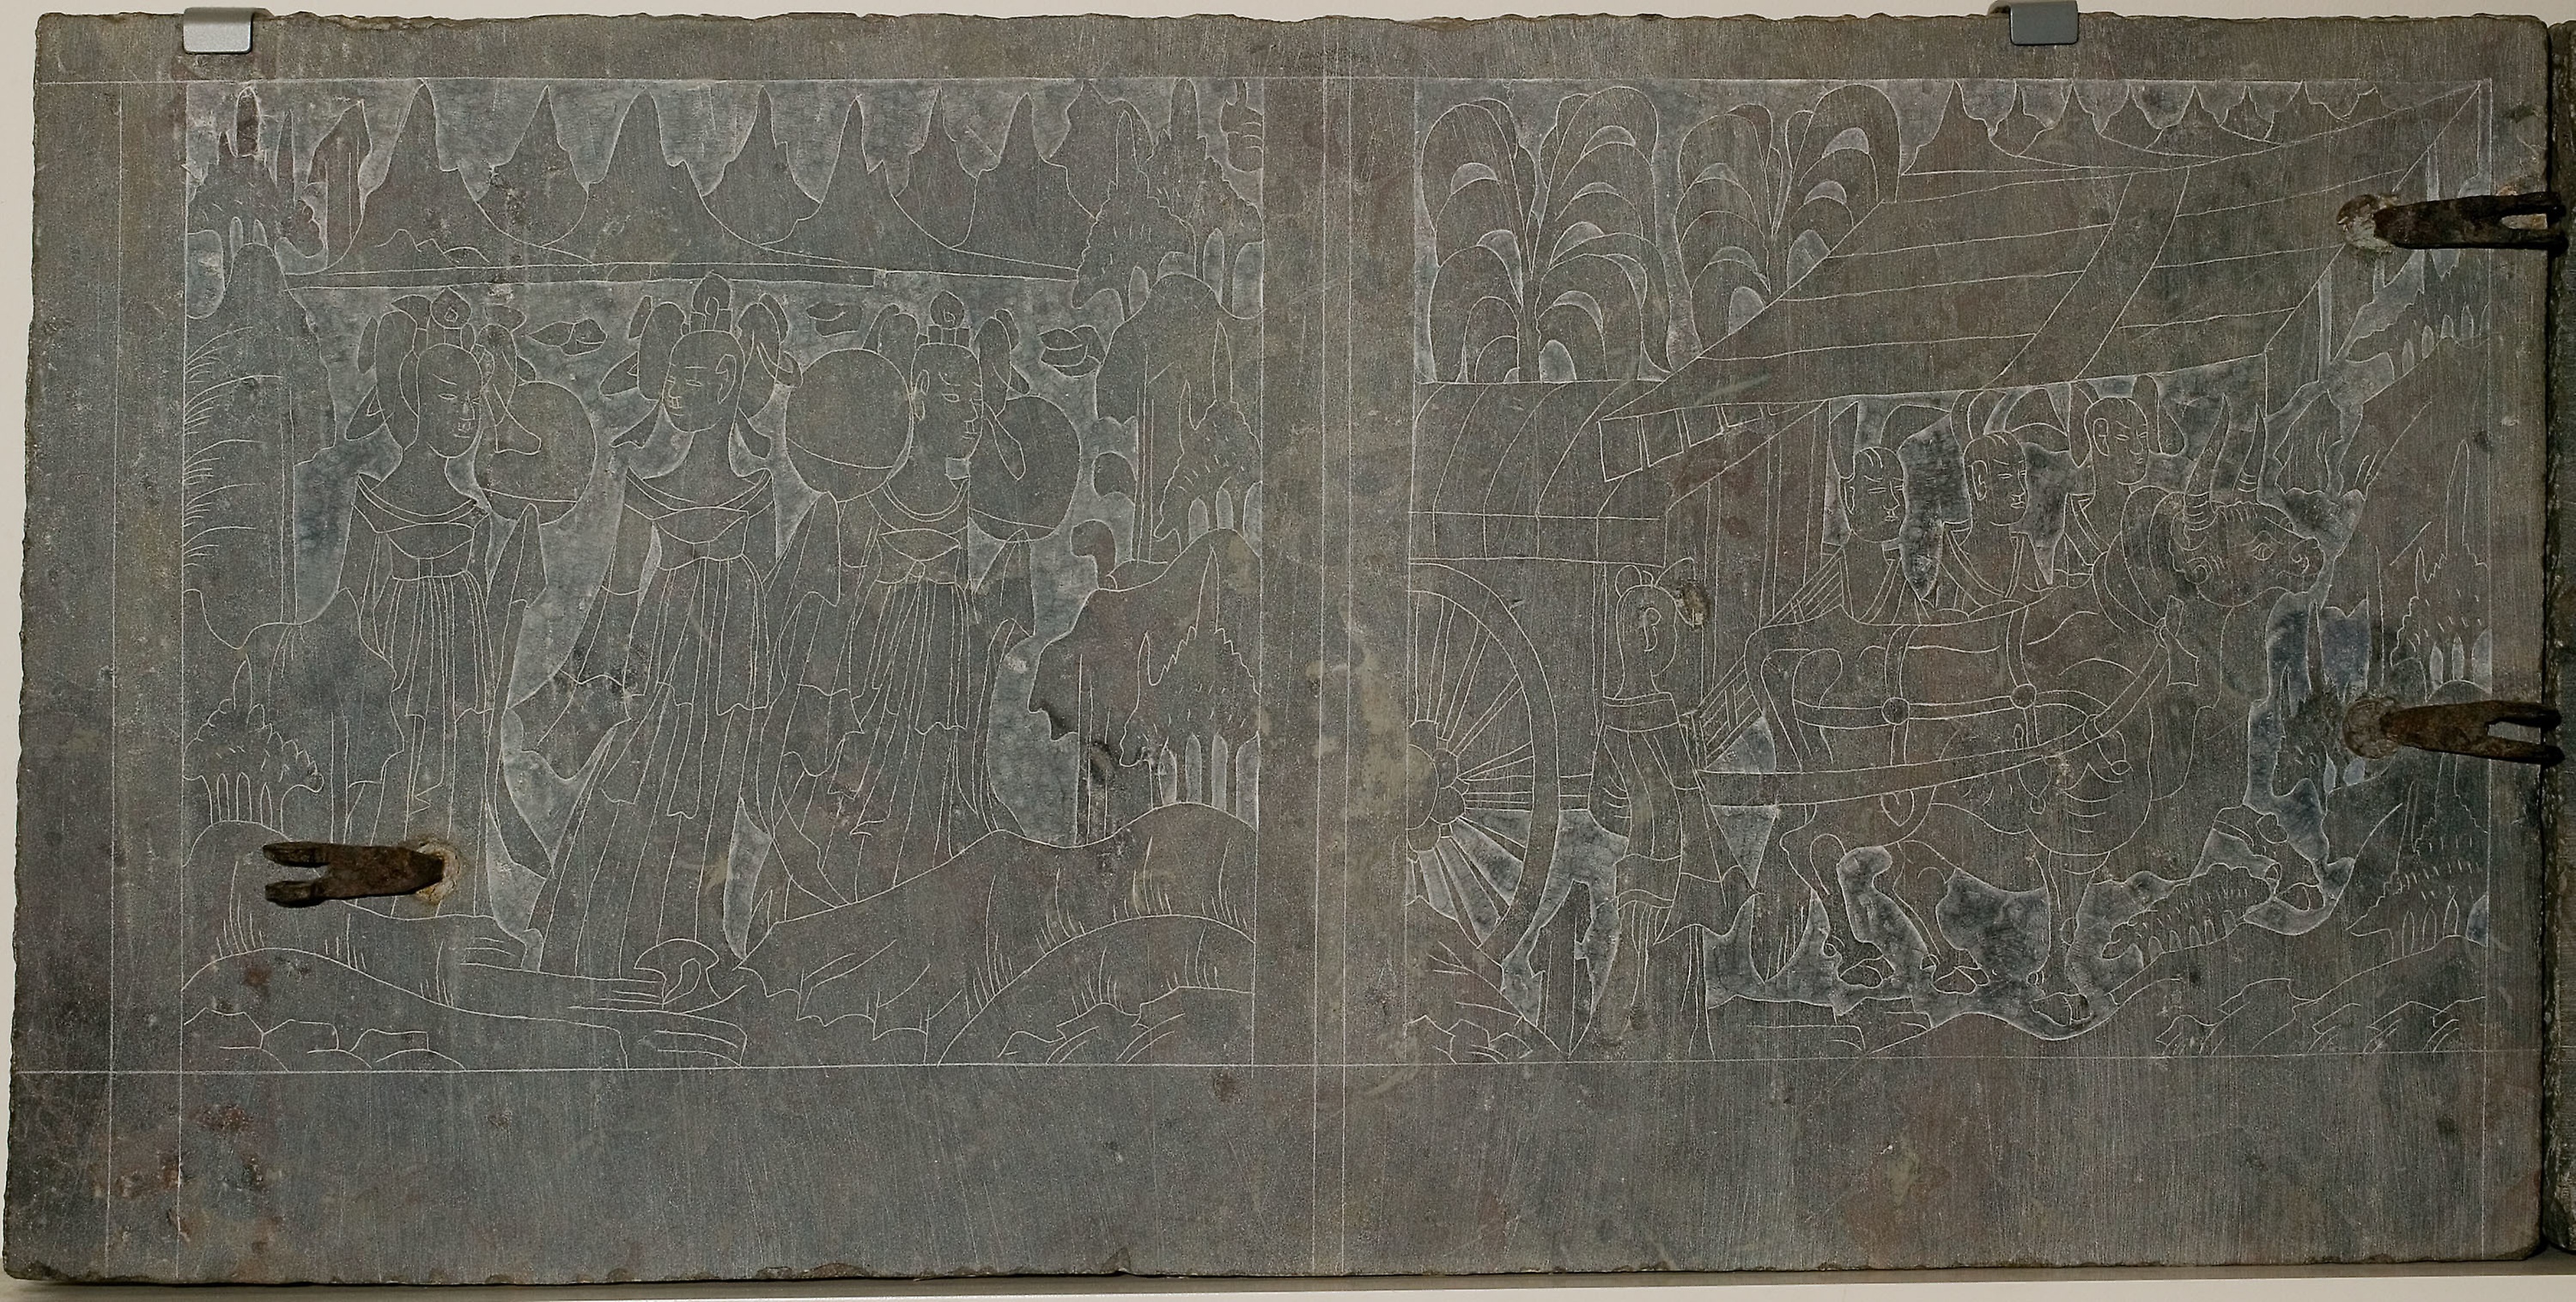
wall, brown, slate, marble, wood, concrete, floor, rectangle